Salla National Park

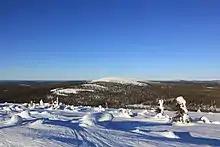
Higher peak of Sallatunturit

Salla National Park is a Finnish national park located in the municipality of Salla in the eastern region of Lapland. Established on January 1, 2022, it is Finland's newest and 41st national park and covers an area of 99.83 square kilometers.